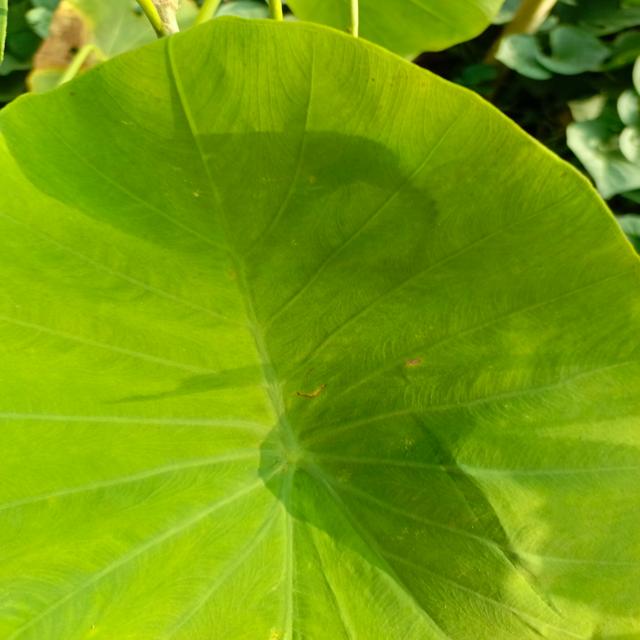
Label: Healthy